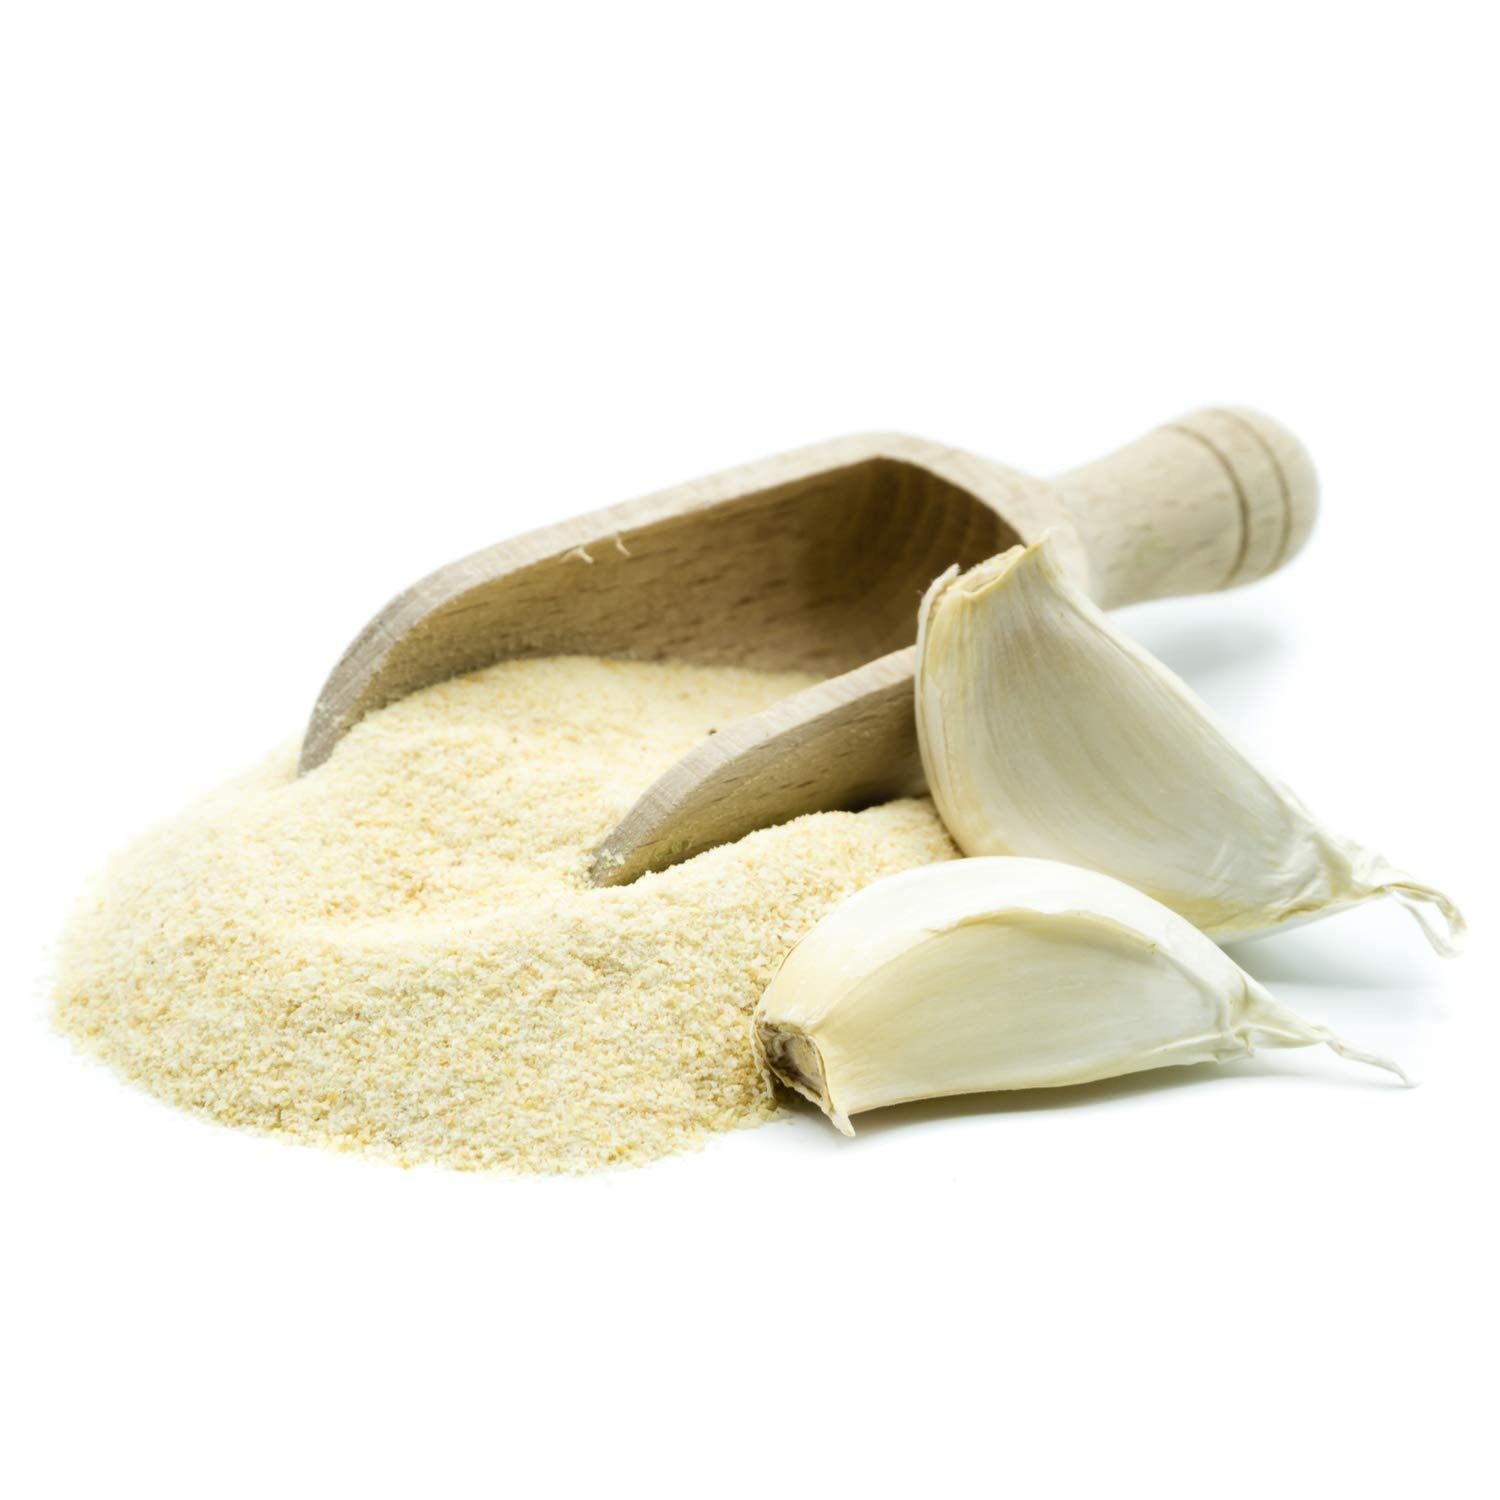
Item Name: Garlic Powder Bulk Spices Kosher - by Its Delish, (2 lbs)
Bullet Point 1: Highest Quality Garlic Powder
Bullet Point 2: Garlic Powder by Its Delish
Bullet Point 3: Enhance your culinary experience with bold and hearty flavor
Bullet Point 4: Great with stews, roasts, gravies, soups and sauces, pizza and pasta etc.
Bullet Point 5: Certified Kosher OU Packaged in the USA non-GMO and No MSG
Product Description: High quality garlic powder is what you need to have in stock at all times. Indeed, Its Delish brings you that value.<p></p>It's Delish was established in 1992 and is located in North Hollywood, California. It's Delish is a food manufacturer and distributor who produces over 500 gourmet food products including licorice, sour belts, taffies, caramels, Jordan almonds, chocolates, nuts, fruits, trail mixes, spices, and the spice blends. It's Delish also produces organics and all natural products. We give you the oppertunity to order from the factory direct!<p></p>It’s Delish! prides itself on the four pillars that are at the foundation of everything we do.<p></p>Innovation Quality Value Service
Value: 1.0
Unit: Count

Price: 22.99